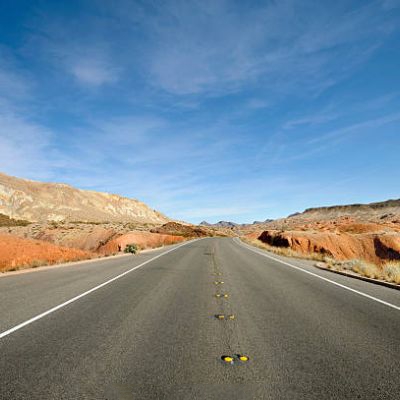
Cloud type: Cirrostratus (Cs)